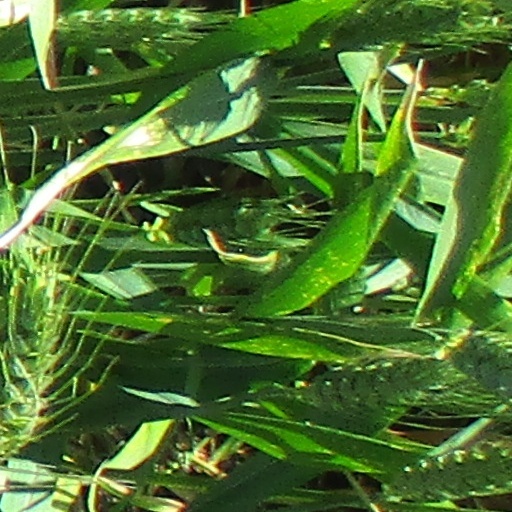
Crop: wheat